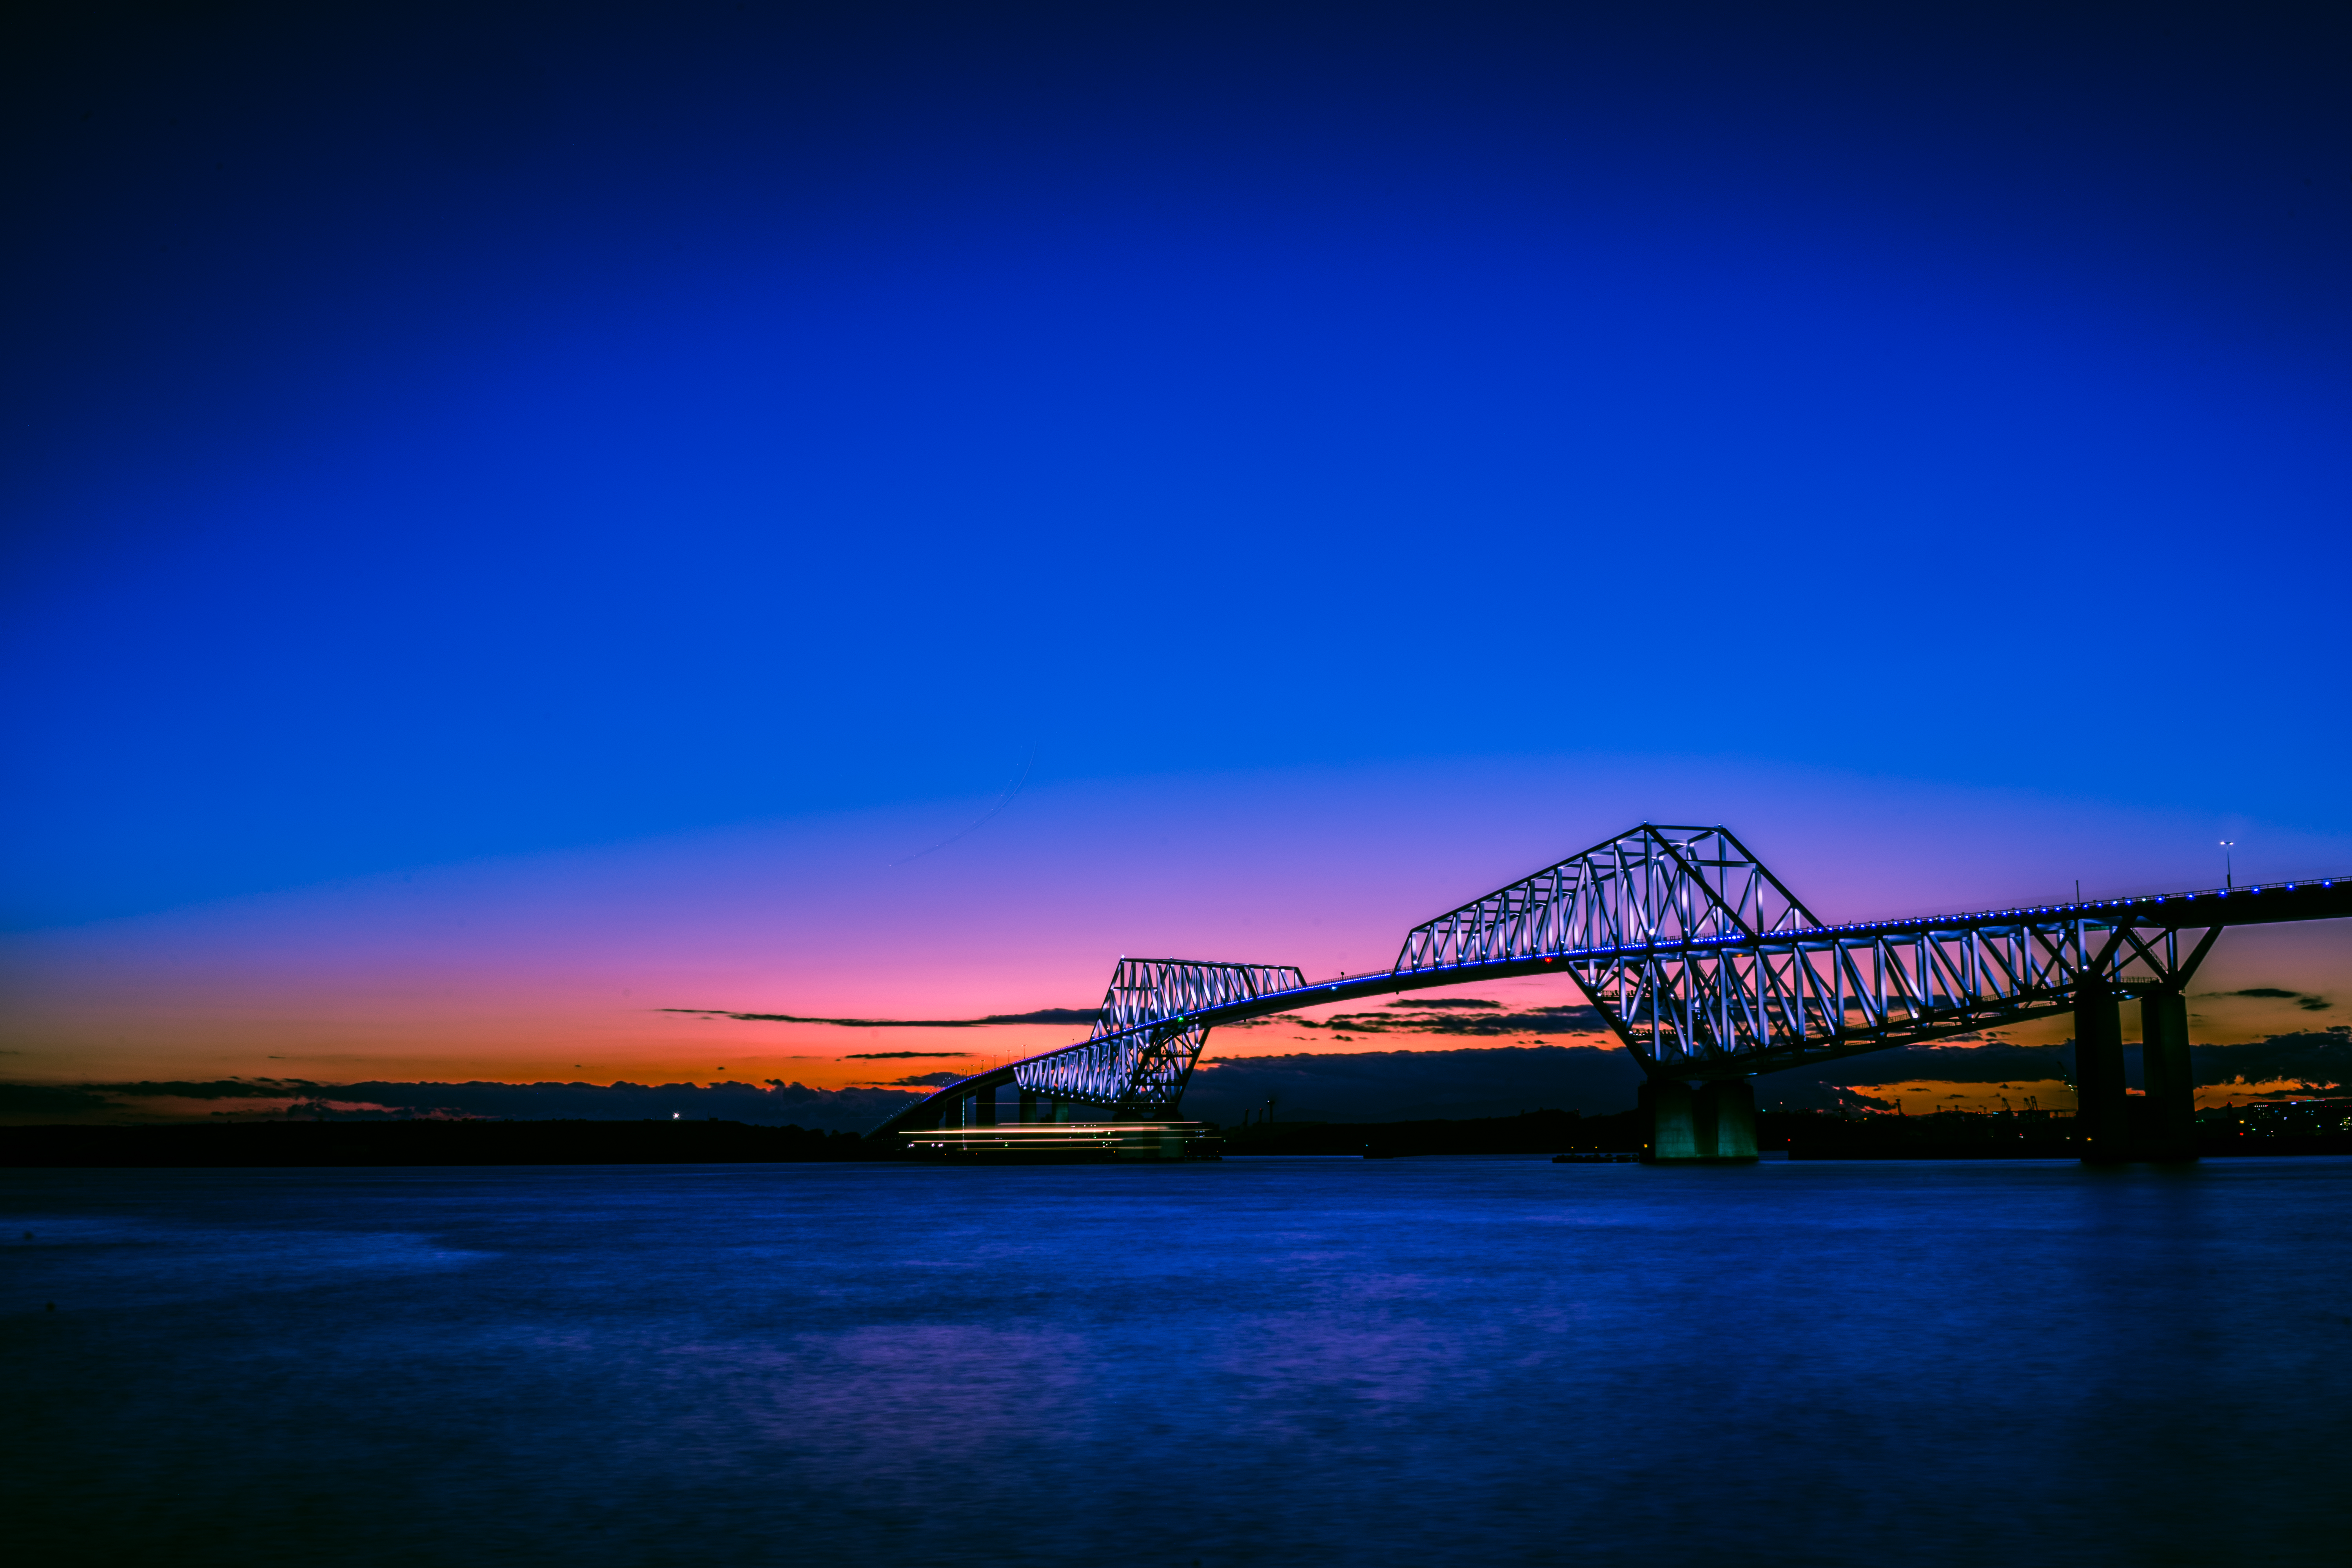
sea, ocean, horizon, sky, sunrise, sunset, bridge, night, wave, dawn, dusk, evening, reflection, park, bay, gate, long, exposure, tokyo, 35mm, longexposure, le, f28, za, fe, ilce7m2, tokyobay, fe35mmf28za, wakasu, wakasupark, tokyogatebridge